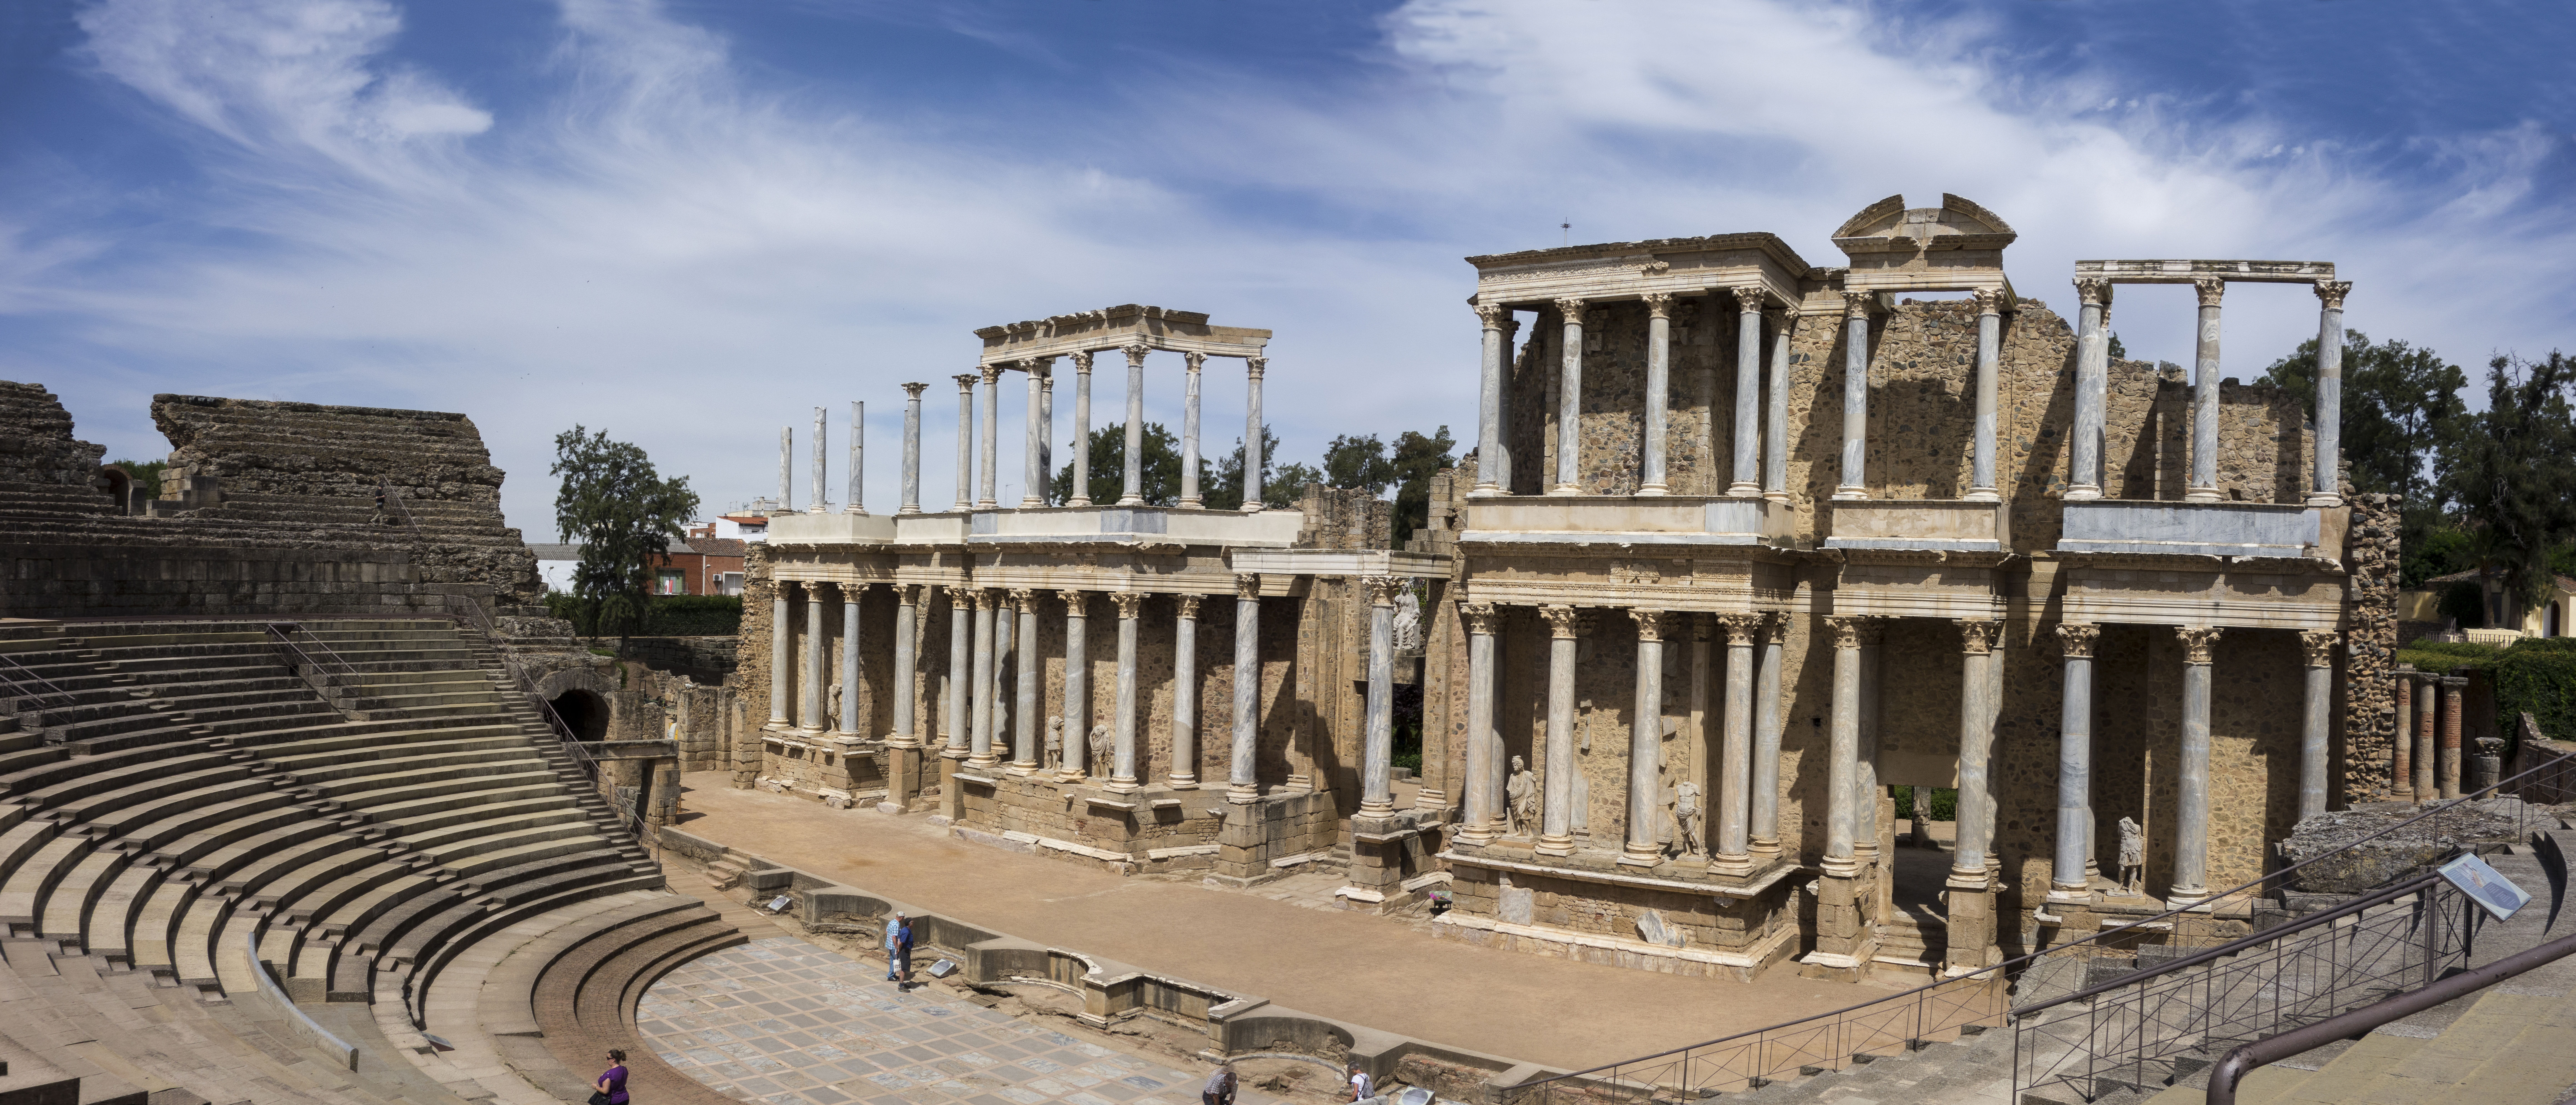
structure, building, palace, landmark, place of worship, cool image, espagne, amphitheatre, temple, ruins, basilica, i, merida, ancient rome, archaeological site, unesco world heritage site, roman temple, historic site, ancient history, ancient roman architecture, ancient greek temple